Fierozzo

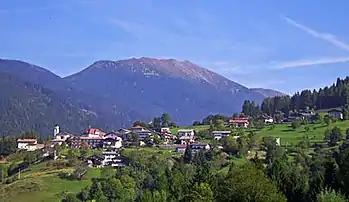
the town of Fierozzo

Fierozzo (Mócheno: "Vlarotz") is a "comune" (municipality) in Trentino in the northern Italian region Trentino-Alto Adige/Südtirol, located about northeast of Trento. As of 31 December 2004, it had a population of 456 and an area of . In the census of 2001, 423 inhabitants out of 441 (95.9%) declared themselves members of the Mócheno linguistic group.